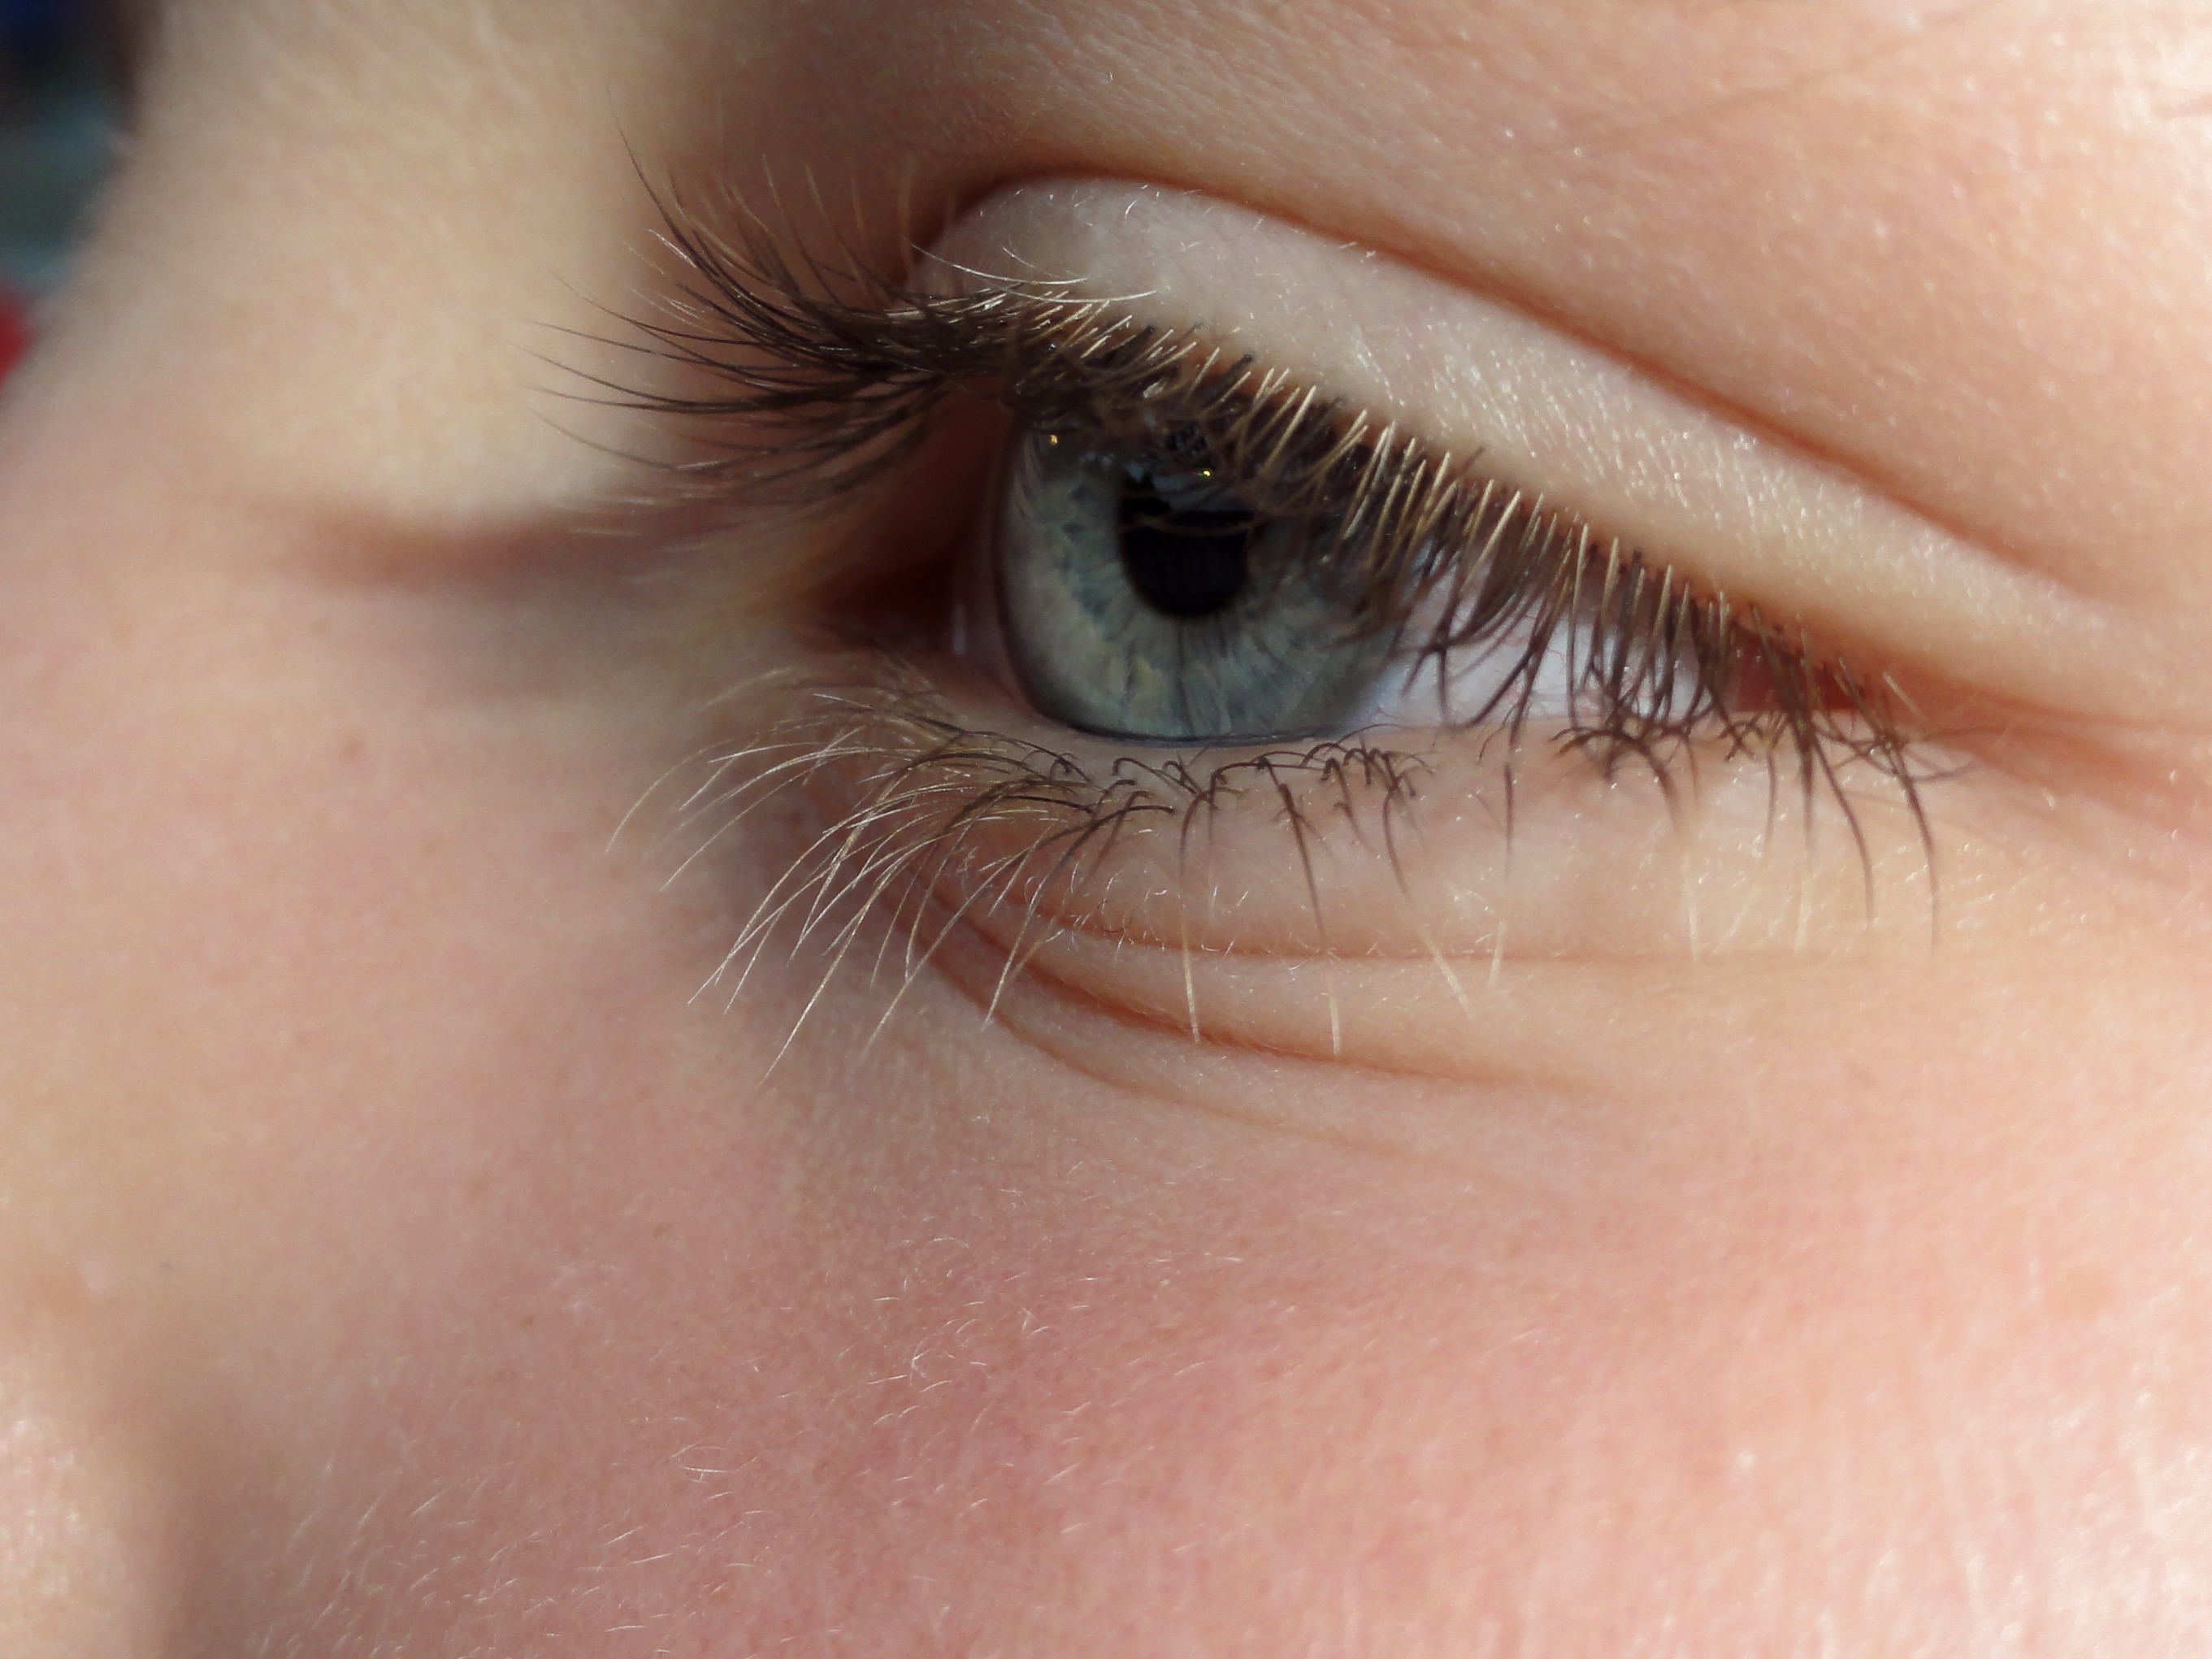
lip, eyebrow, mouth, eyelash, close up, human body, face, nose, cheek, eye, head, skin, beauty, organ, cosmetics, forehead, eyelash extensions